Alnwick RFC

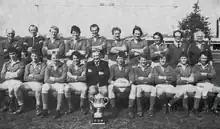
Northumberland Senior Cup winners 1983/84

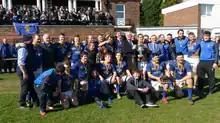
Northumberland Senior Cup winners 2016/17

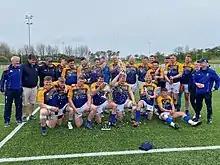
Northumberland Senior Cup winners 2021/22

In the 1983/84 season Alnwick reached the Northumberland Senior Cup final for the fifth time, as in the previous 4 occasions Gosforth were the opponents. Gosforth had won the cup every year since 1970/71 season, including four victories over Alnwick in 1972/73, 1977/78, 1879/80 and 1982/83. The final took place at the Northumberland County Ground on 18 April 1984. Gosforth fielded a side including 3 Internationals, S.Bainbridge, J.Pollock and W.Breakey. Alnwick battled to a 6-4 victory over their much fancied opponents, with two penalty goals kicked by Dawson Lillie winning the cup for Alnwick.